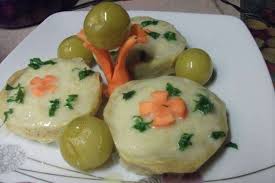
Yemek: enginar